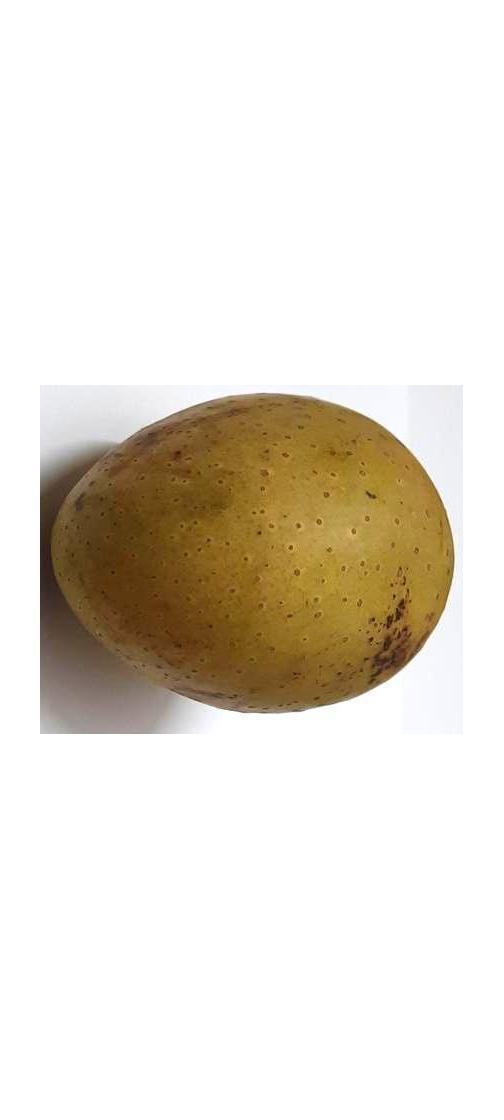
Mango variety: Gourmoti